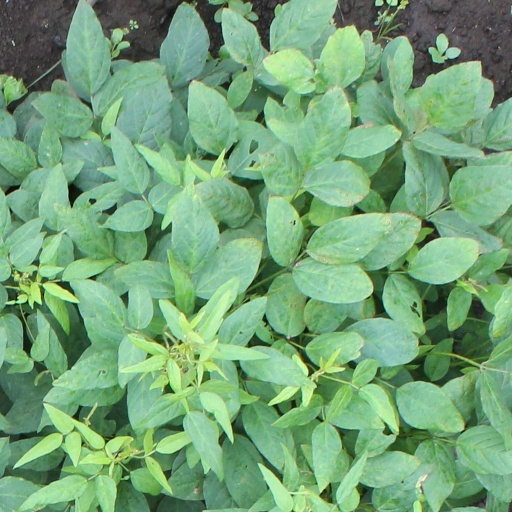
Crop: soybean